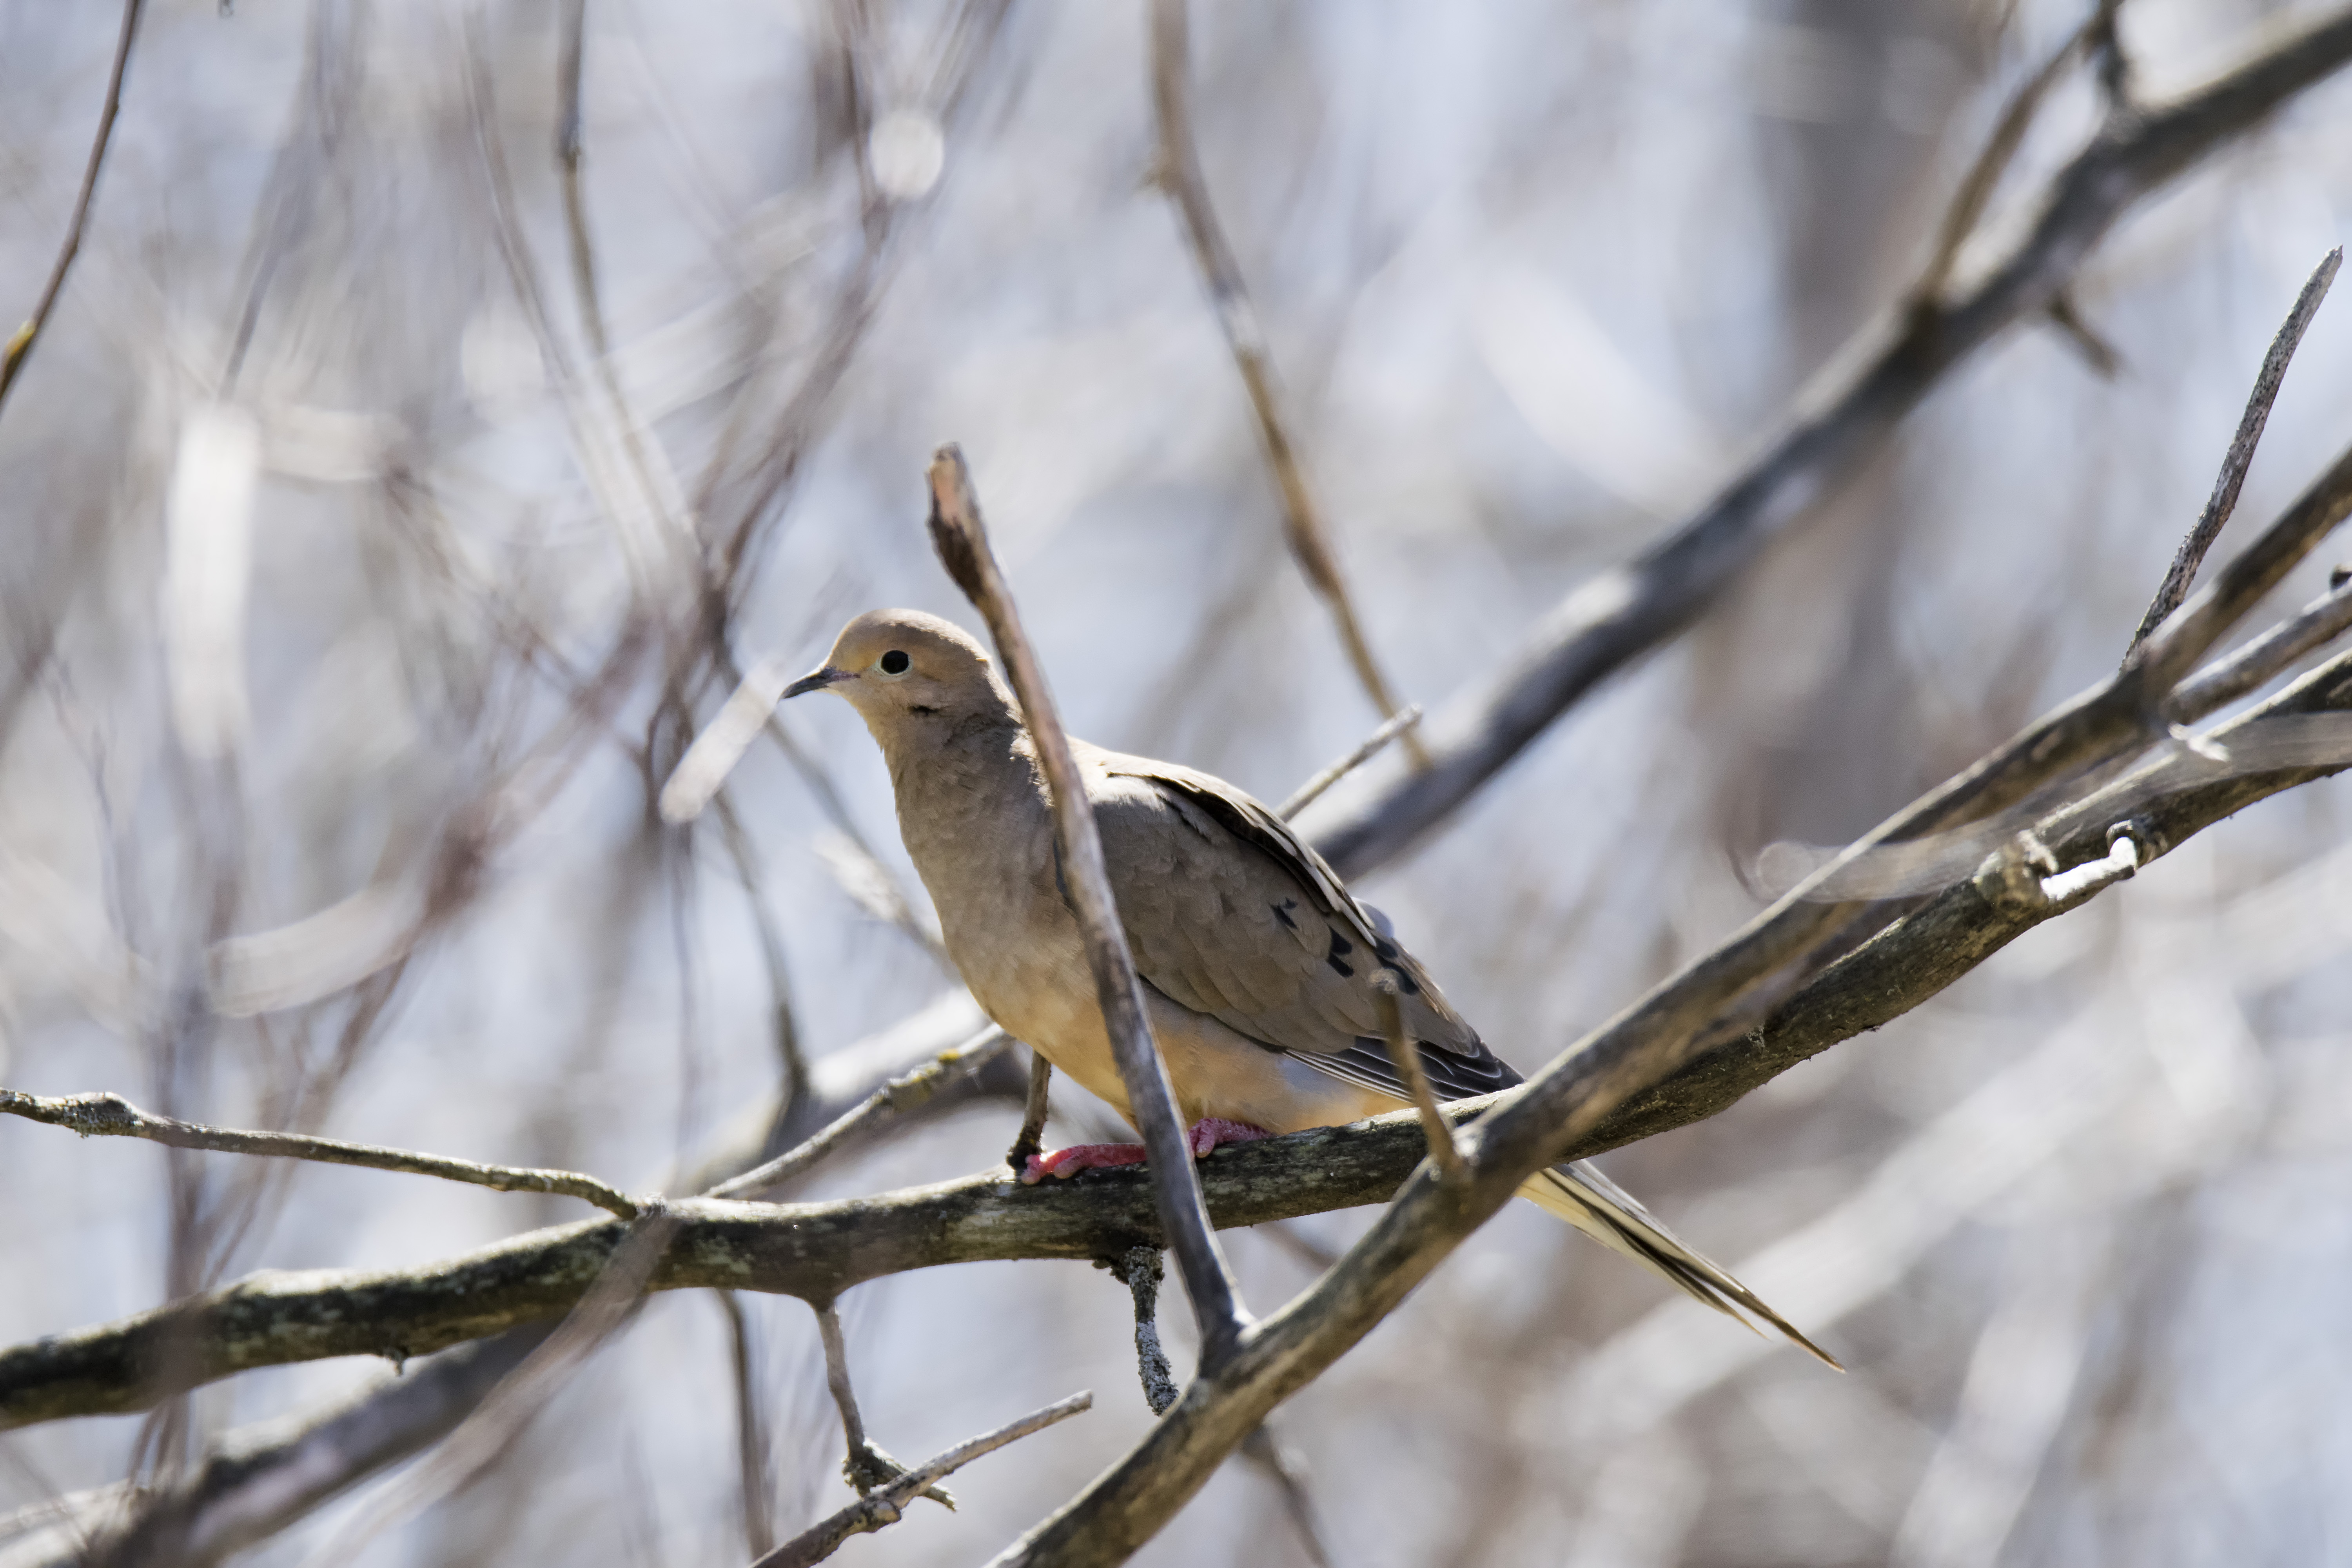
nature, branch, winter, bird, wildlife, beak, fauna, canada, dove, vertebrate, quebec, tourterelle, sherbrooke, oiseau, triste, mourning, old world flycatcher, perching bird, emberizidae